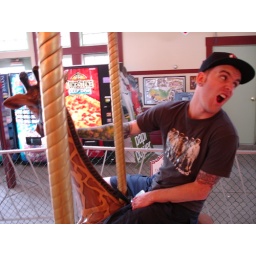
Note pizza machine in background.